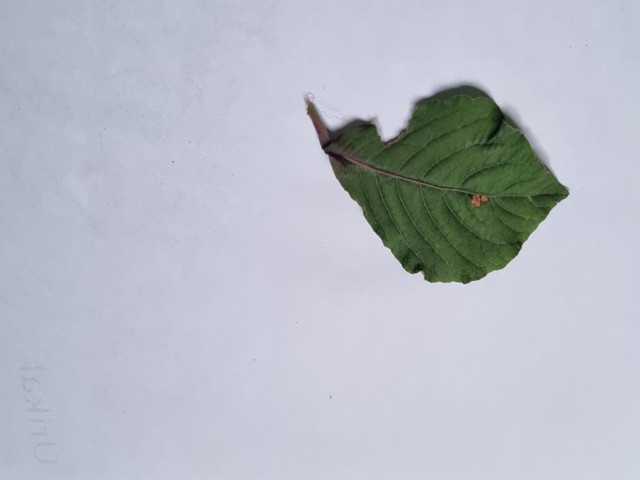
Plant: apang